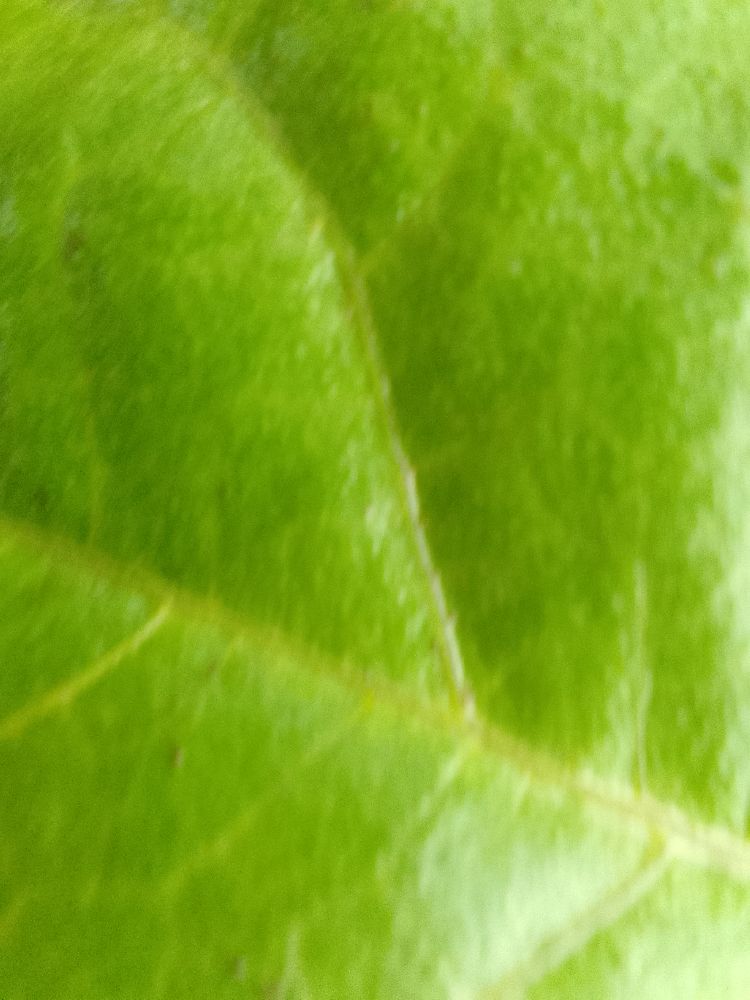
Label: healthy